Sant Antoni, Barcelona

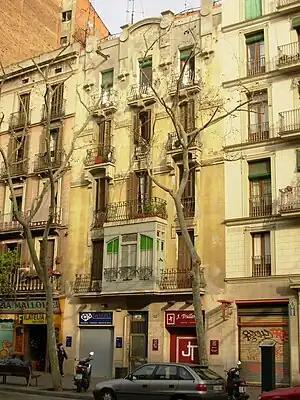
Ronda de Sant Antoni.

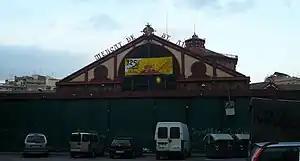
Mercat de Sant Antoni.

Sant Antoni is a neighborhood in the "Eixample" district of Barcelona, Catalonia (Spain). Its non-official centre, the marketplace of the same name—designed by Antoni Rovira i Trias and built between 1872 and 1882—is one of the oldest and most popular in the city, especially with the secondhand book stalls that surround the building Sunday mornings. It is bordered by the neighbourhoods of the L'Antiga Esquerra de l'Eixample (on the other side of Gran Via de les Corts Catalanes), the Raval (on the other side of Ronda de Sant Antoni), and Poble Sec (on the other side of Avinguda del Paral·lel). The streets of Sant Antoni follow the grid pattern prevalent in all of Eixample, except for a central thoroughfare, the Avinguda de Mistral, built on the site of an important medieval road which led out of Barcelona. Another well-known landmark of Sant Antoni is the bar called "Els Tres Tombs", right next to the market.